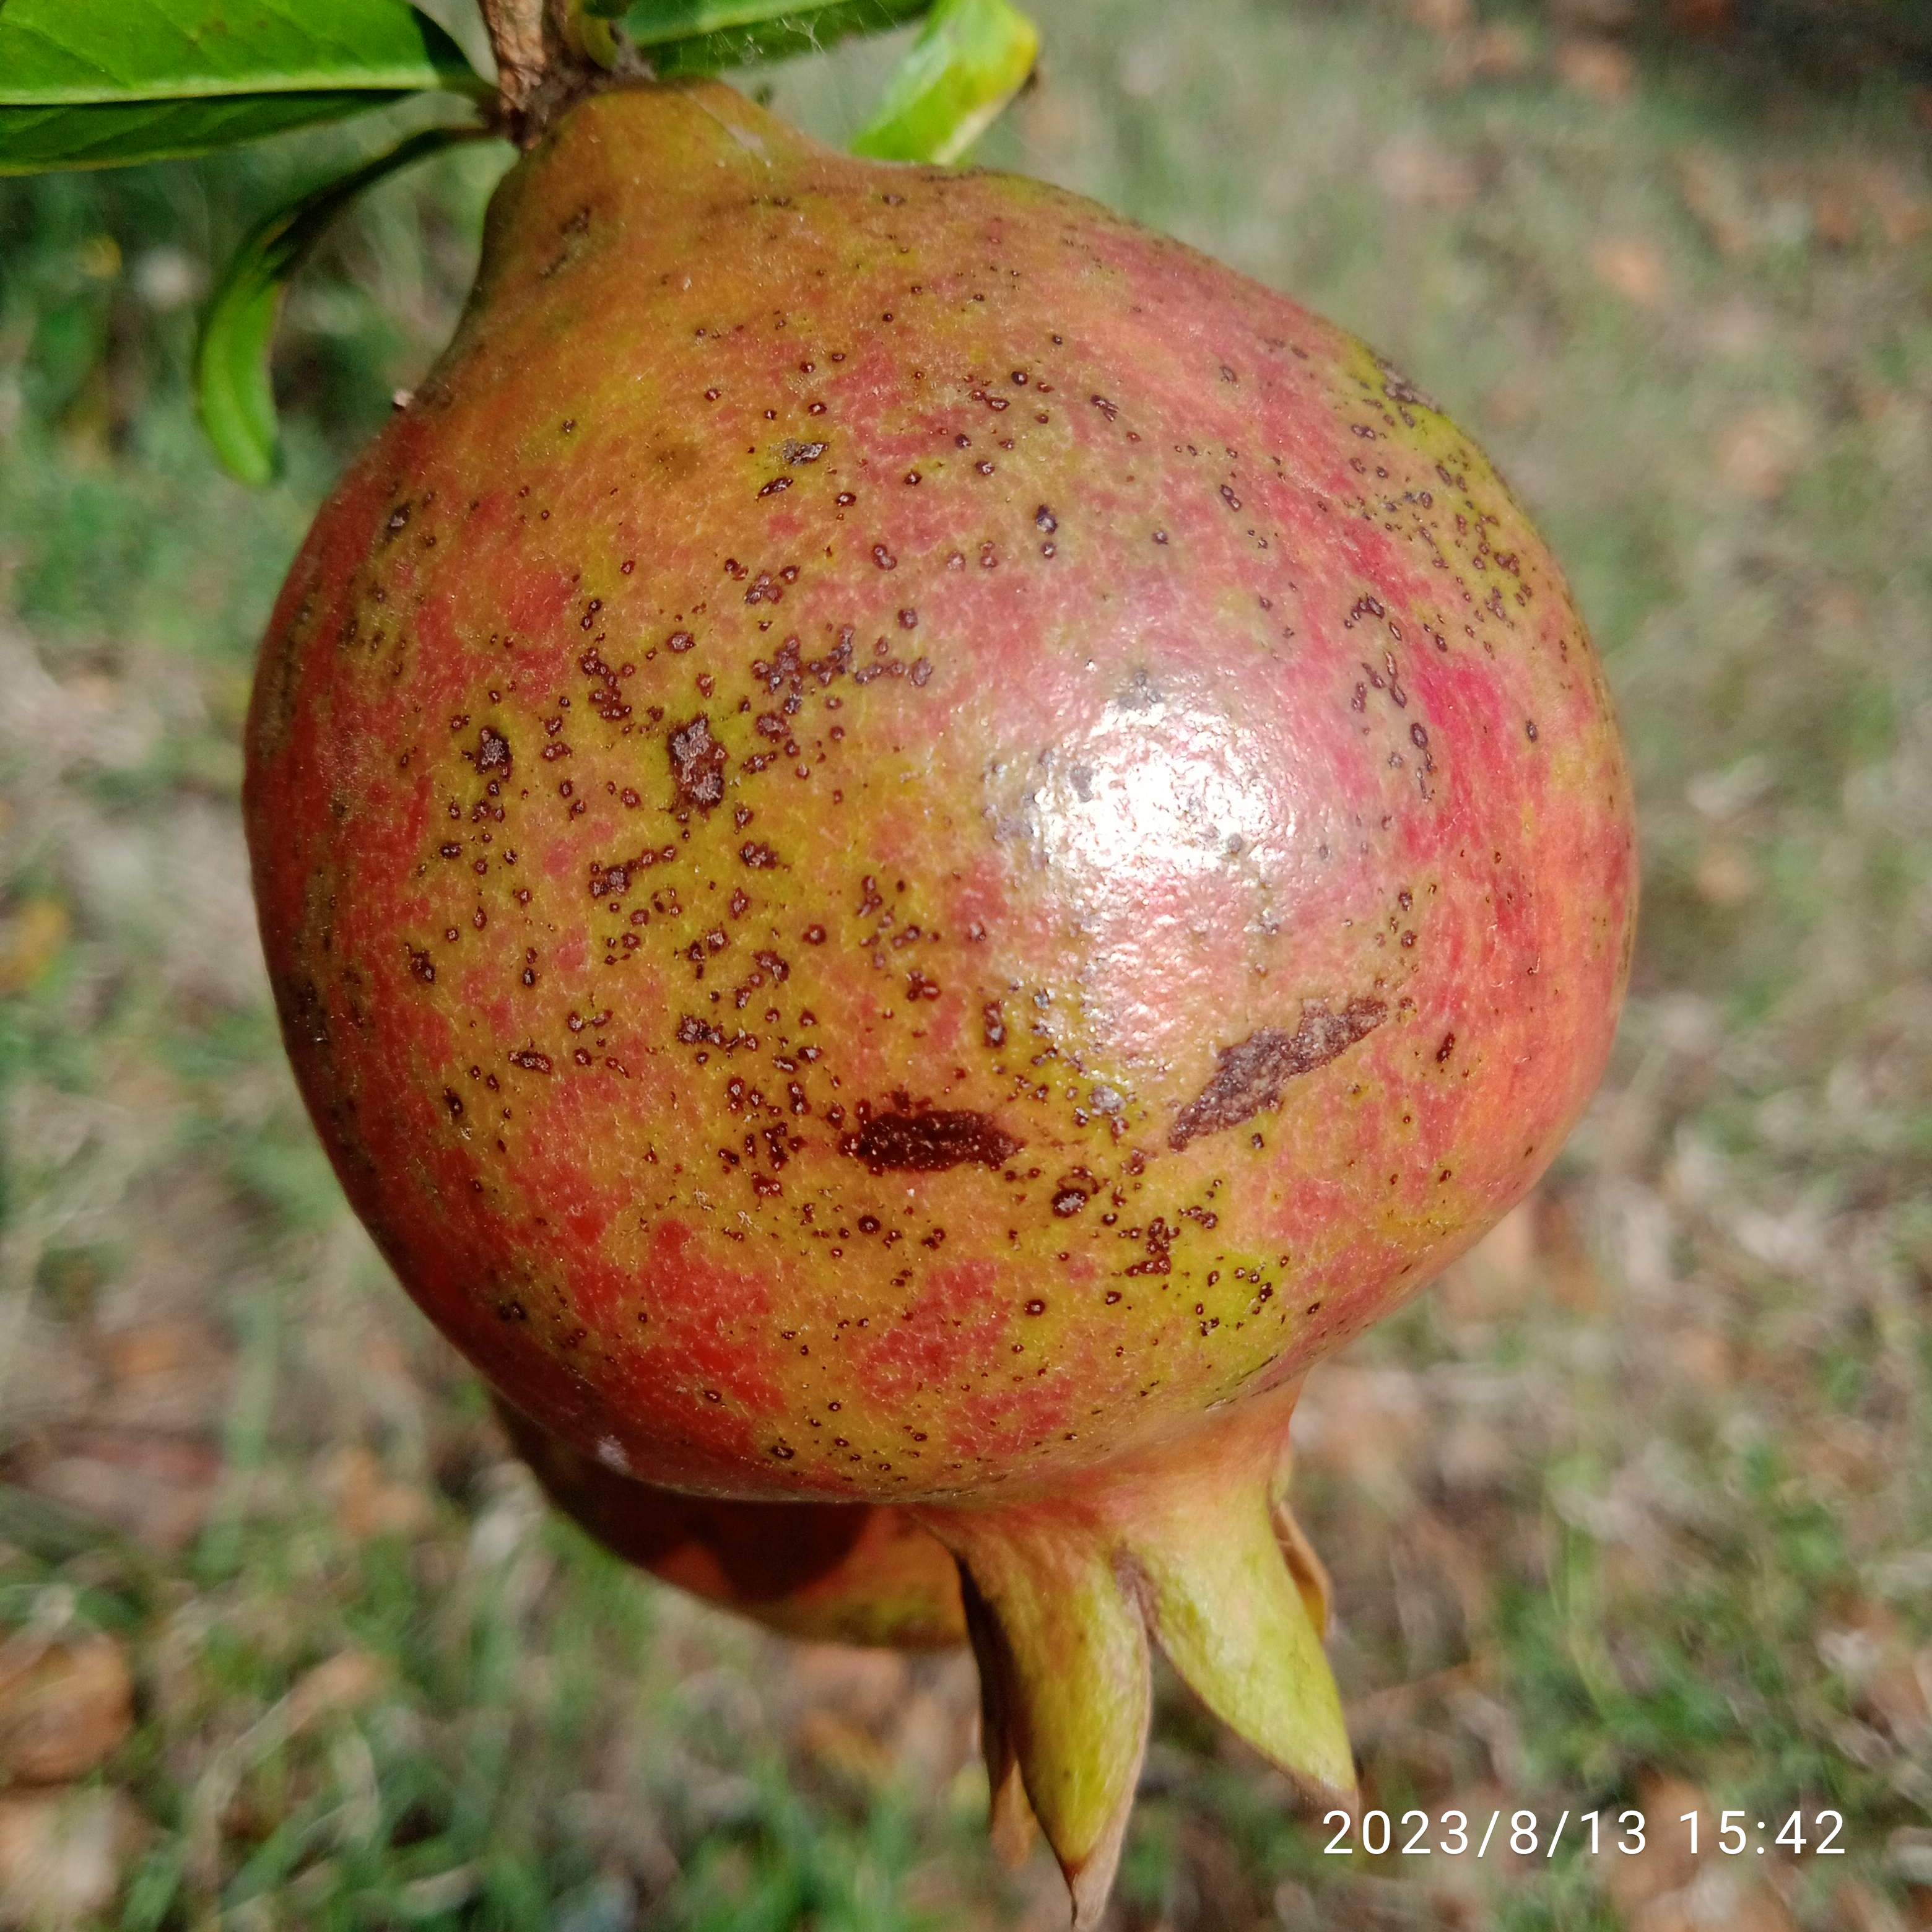
Label: Cercospora